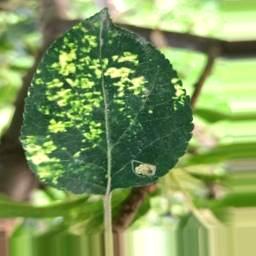
Label: Apple_Mosaic